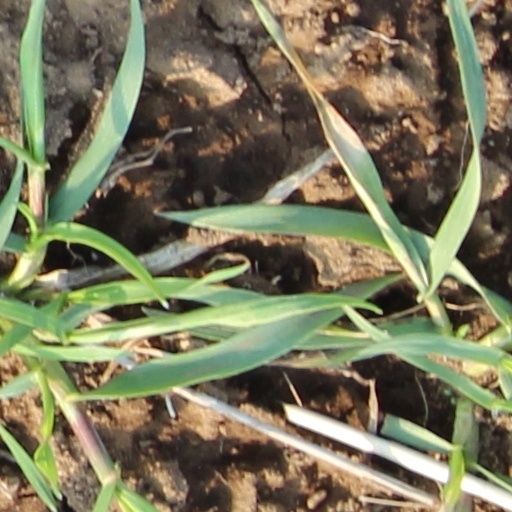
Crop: wheat